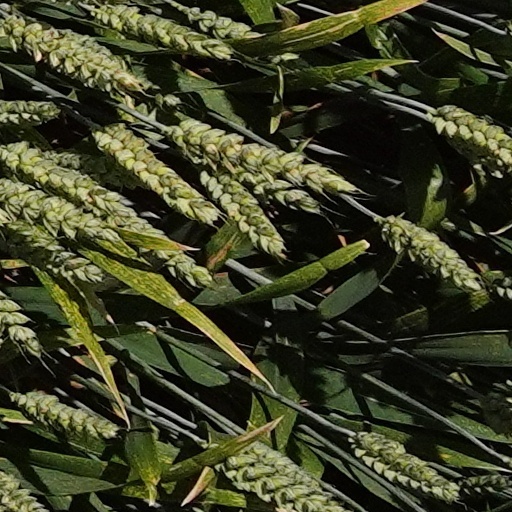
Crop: wheat